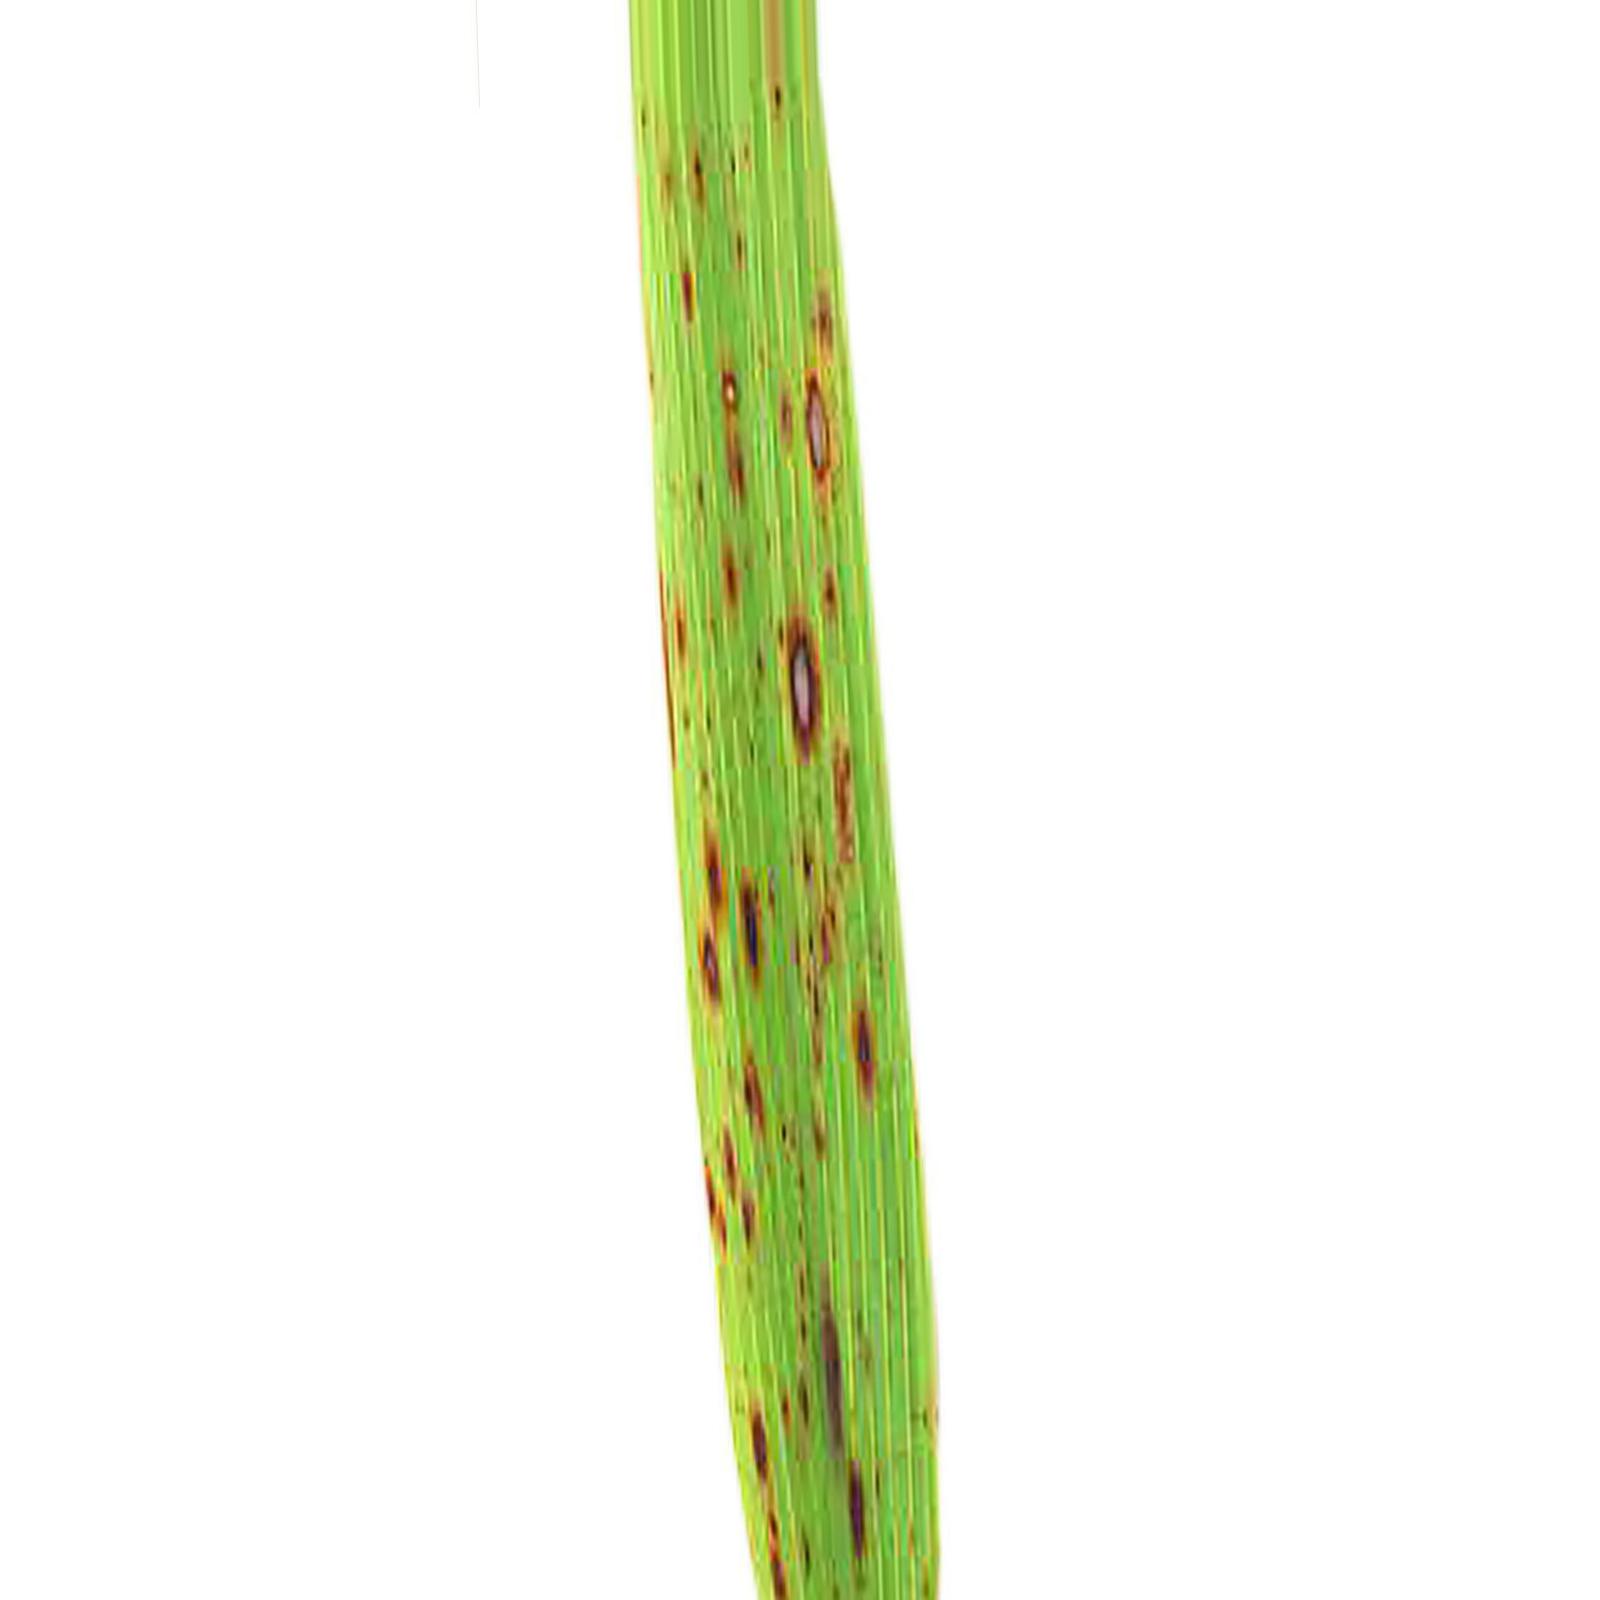
Nhãn: Bệnh Đốm Nâu ( Brown spot )